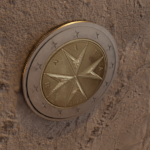
Coin value: 2euro
Country: mt
Edition: standard